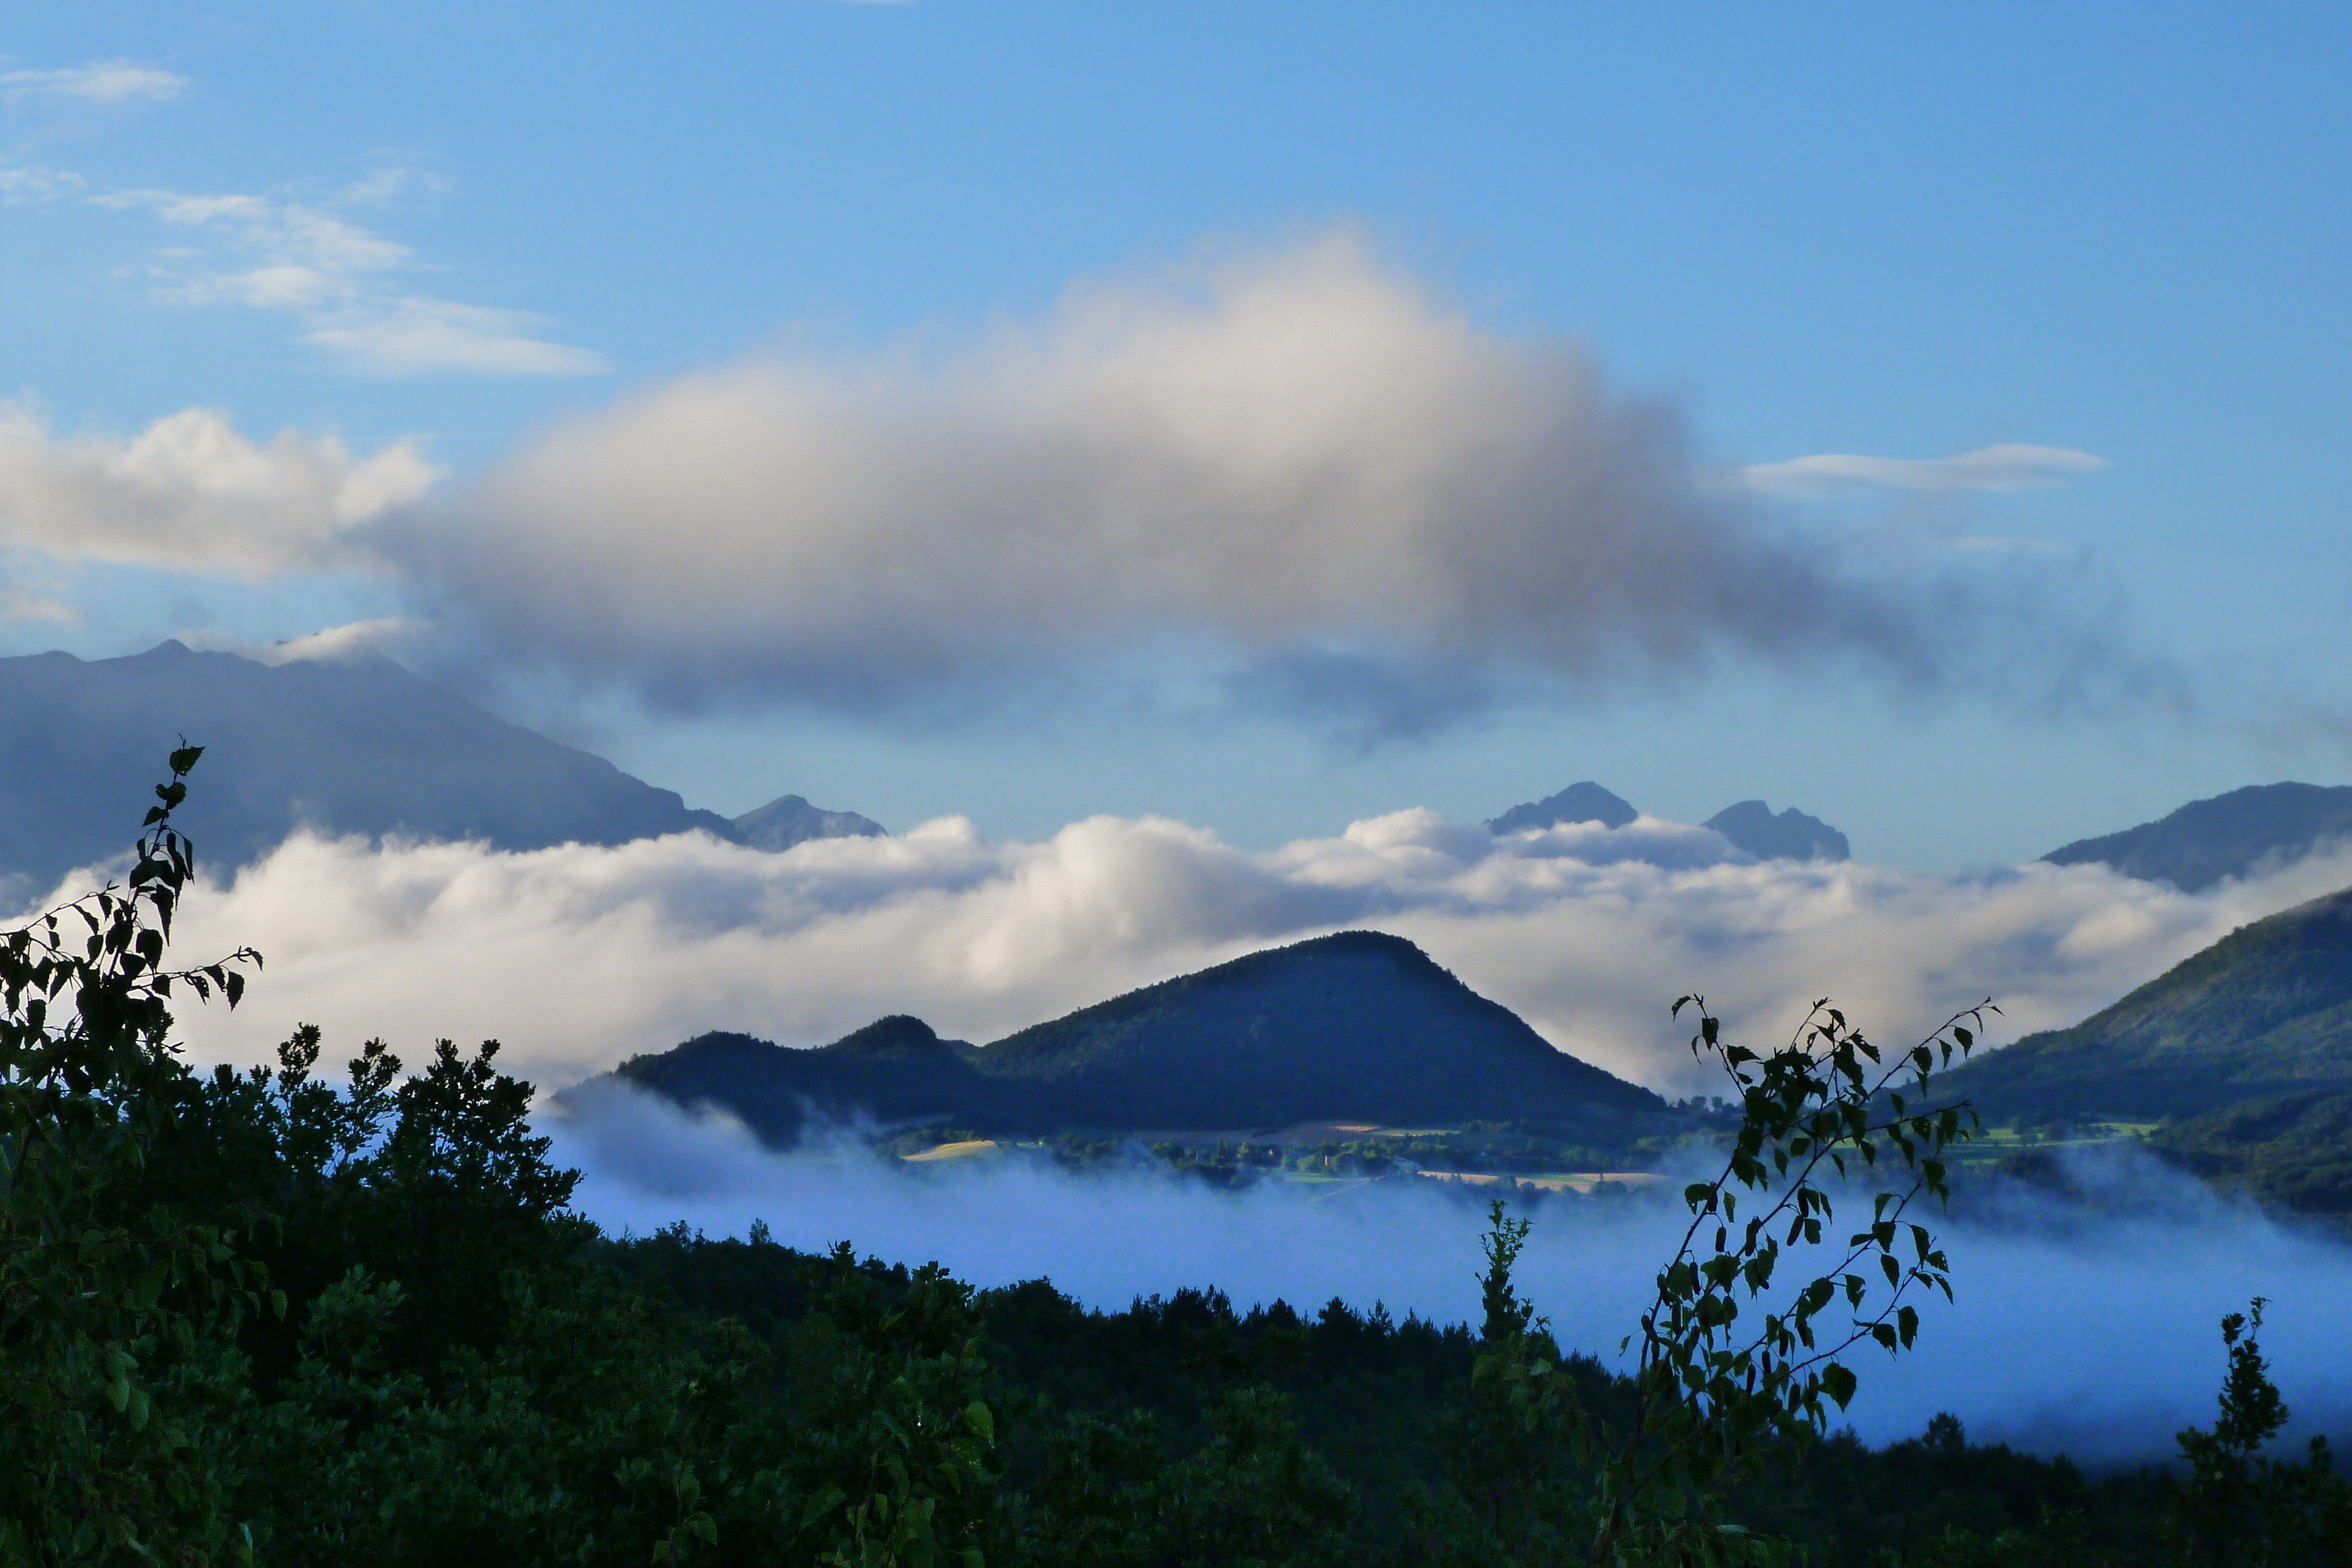
landscape, nature, wilderness, mountain, cloud, sky, mist, meadow, sunlight, morning, hill, lake, dawn, mountain range, weather, contrast, highland, sea of clouds, ridge, alps, plateau, fell, loch, landform, meteorological phenomenon, geographical feature, atmospheric phenomenon, mountainous landforms